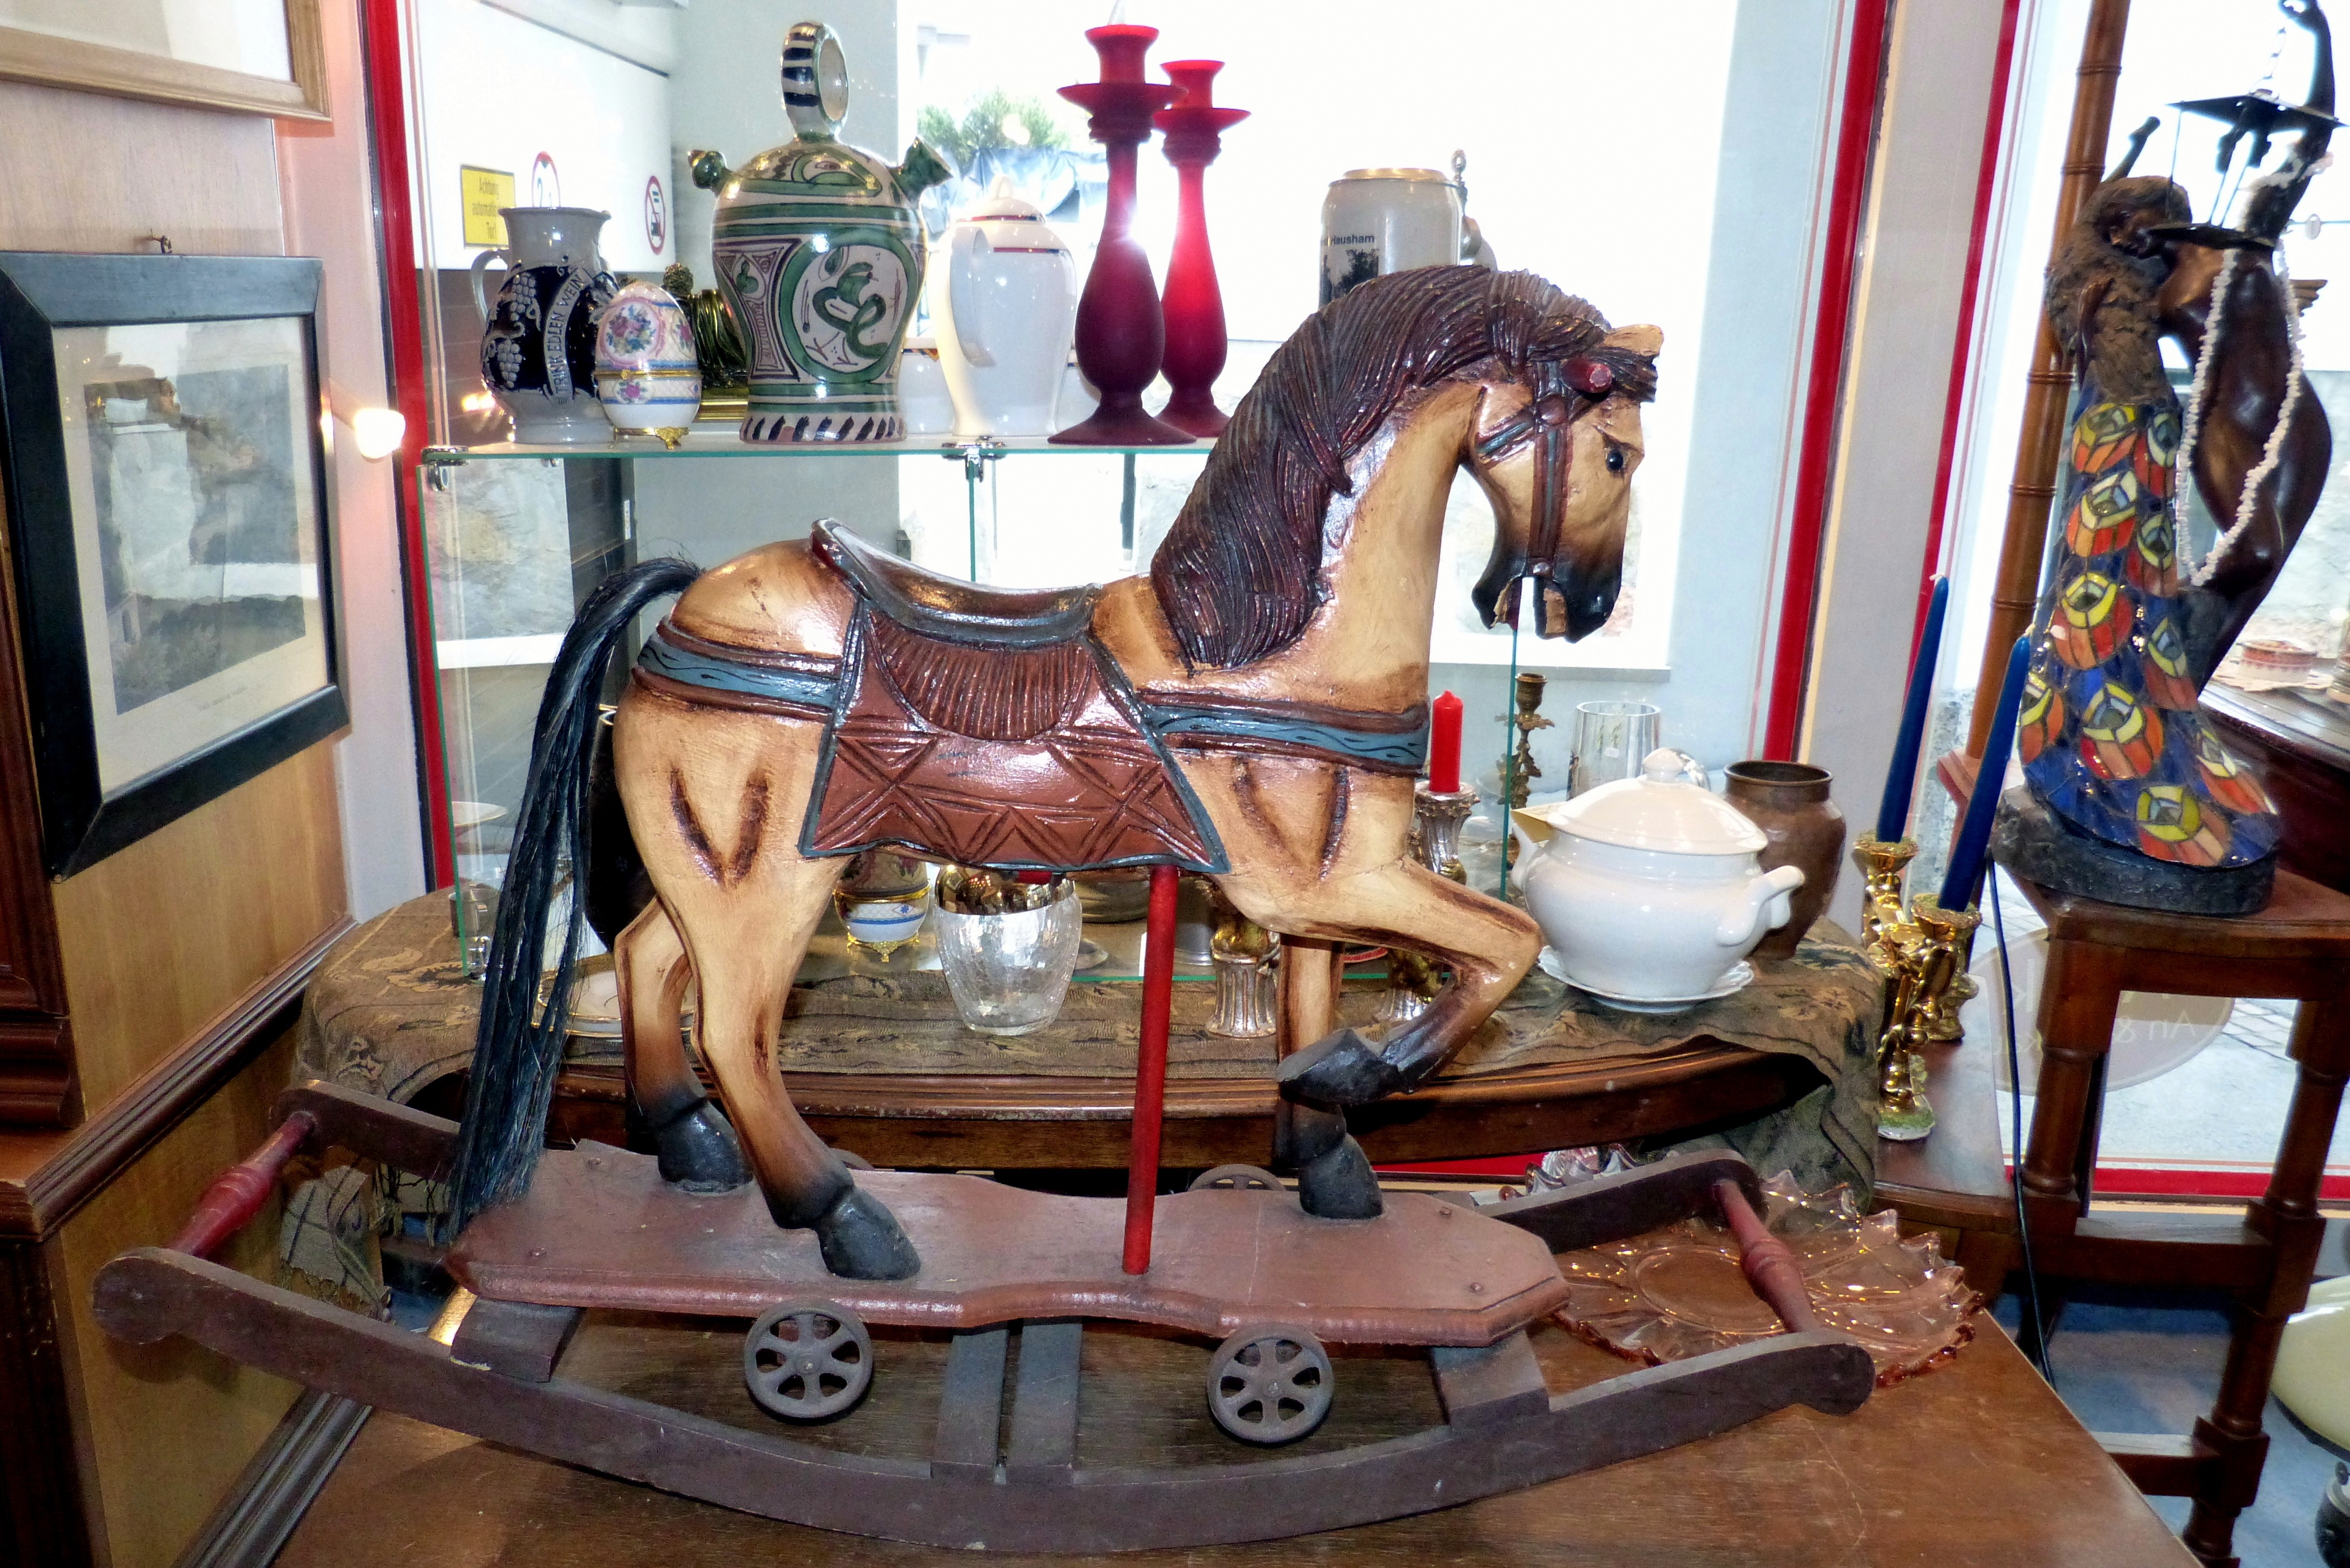
antique, recreation, amusement park, park, carousel, tourist attraction, fair, historically, antiques, rocking horse, amusement ride, outdoor recreation, nonbuilding structure, altwaren